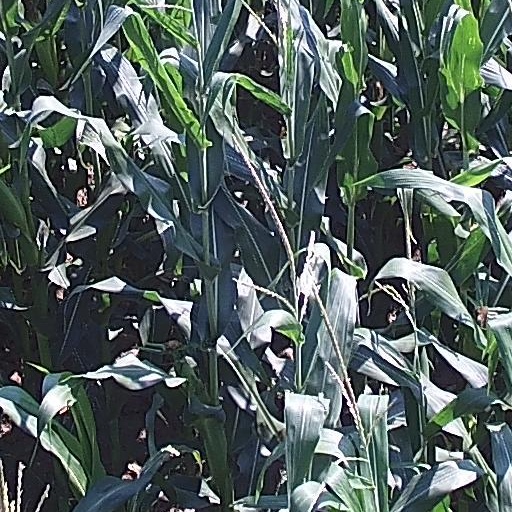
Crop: maize; corn